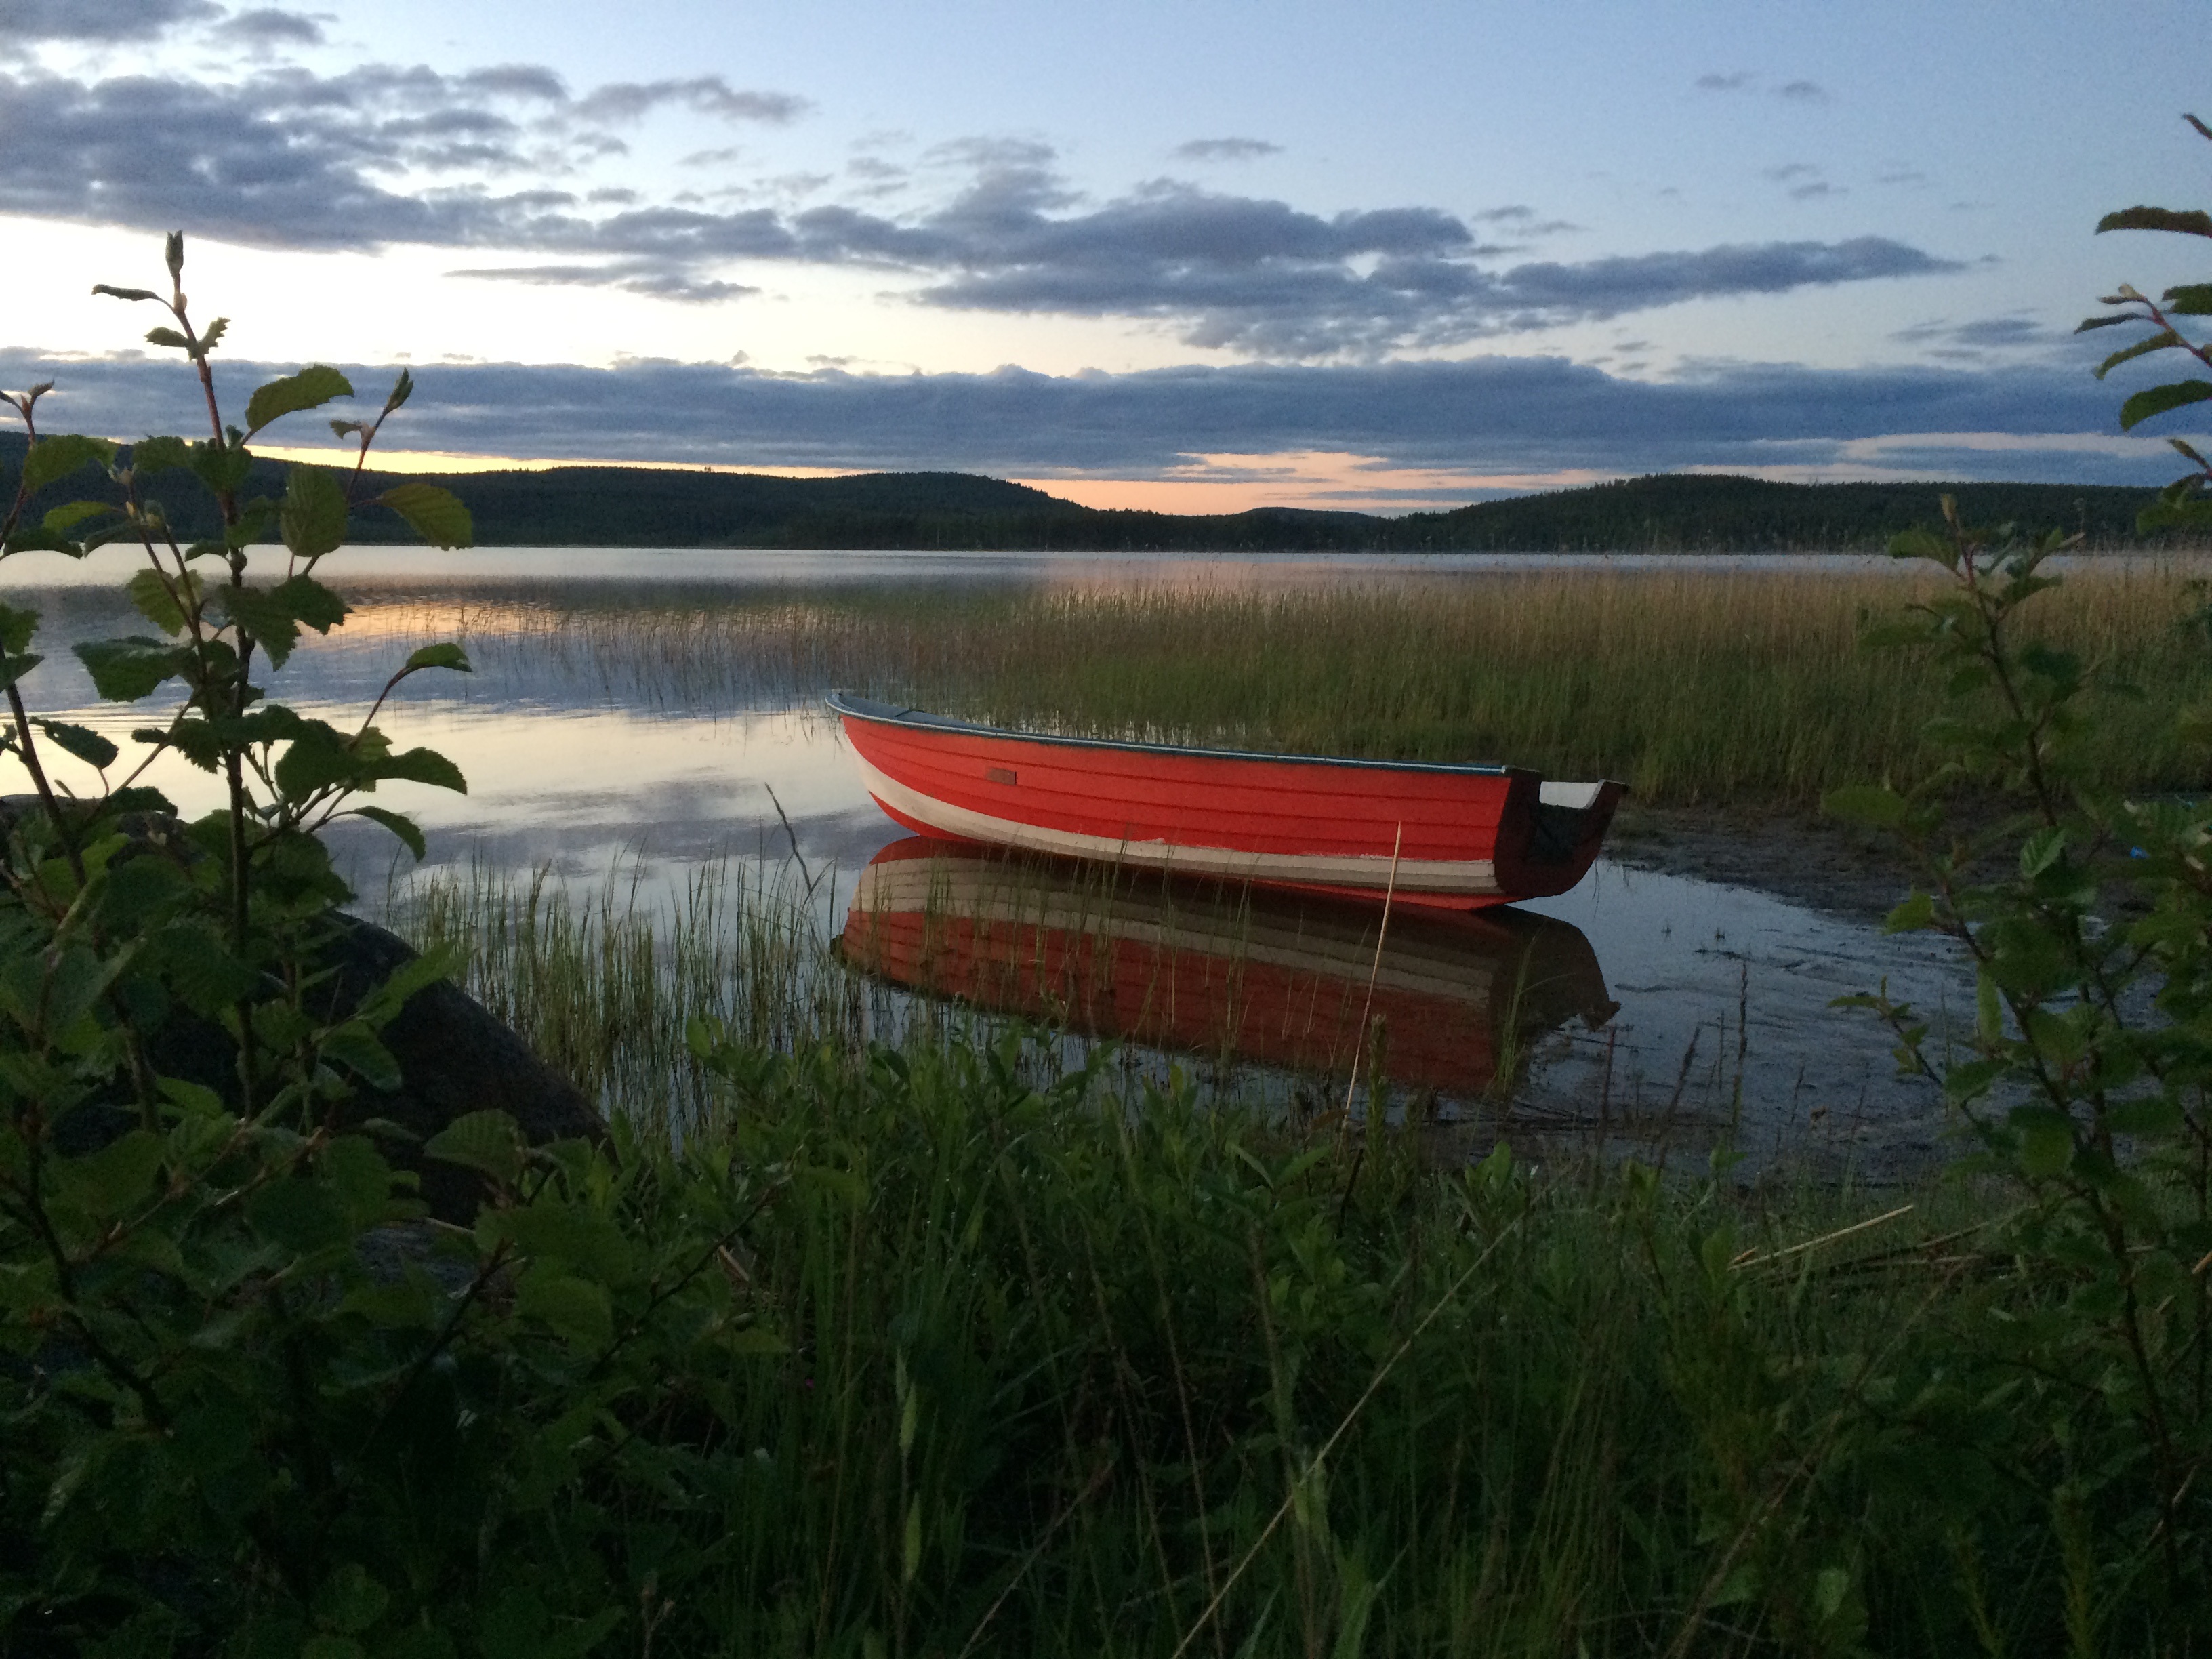
nature, marsh, boat, shore, lake, river, canoe, pond, reflection, vehicle, fishing, bay, reservoir, boating, wetland, habitat, midnight, loch, ecosystem, natural environment, watercraft rowing